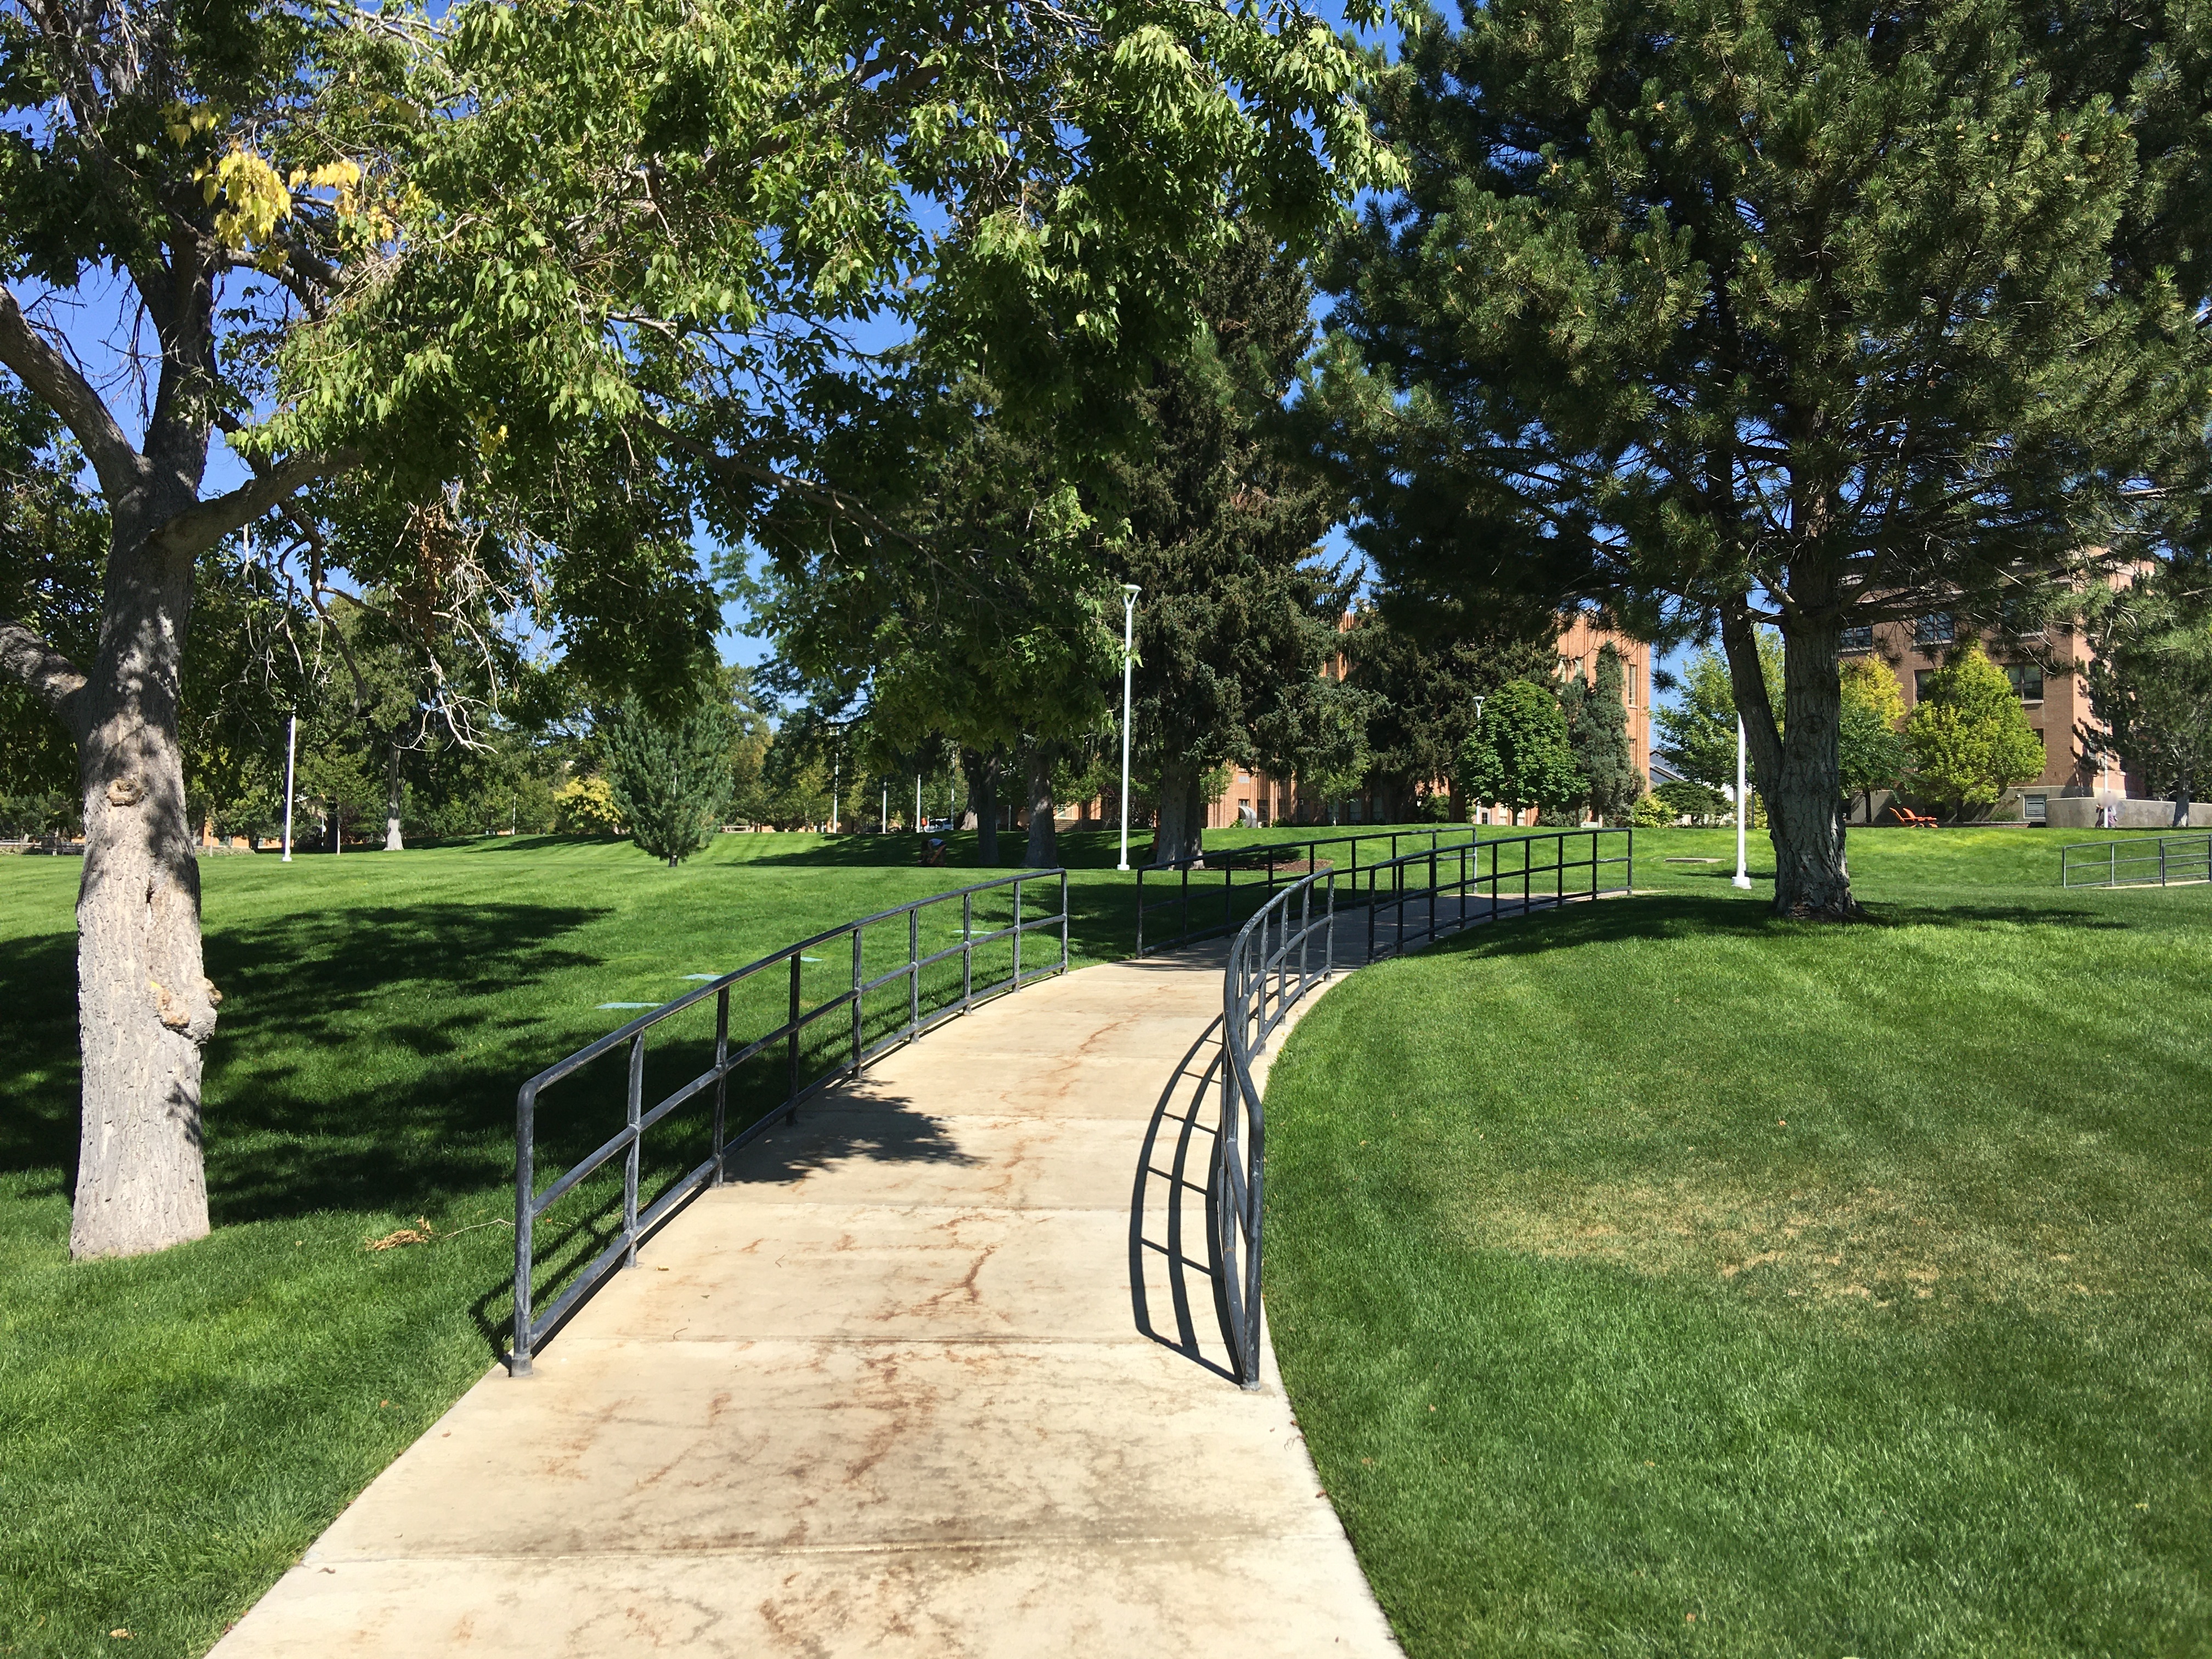
Feature: Wheelchair
State: Idaho
Country: United States
Date: 2020-09-04T18:16:02.444000+00:00